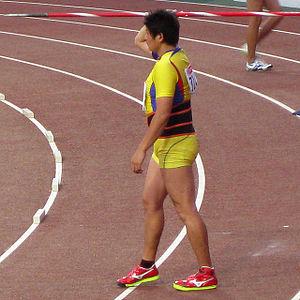
Yukifumi Murakami est un athlète japonais, spécialiste du lancer du javelot.